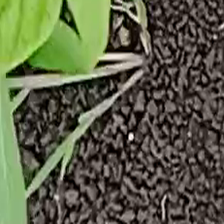
Weed species: Digitaria_SP_(Digitaria Sanguinalis )